Mahaut Mondino

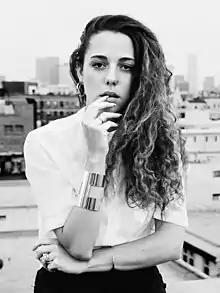
Photo by Clarke Tolton

Mahaut is a French singer-songwriter and producer.